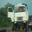
Label: truck